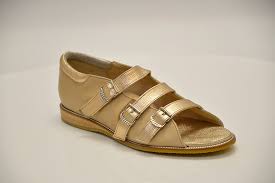
Label: Clog